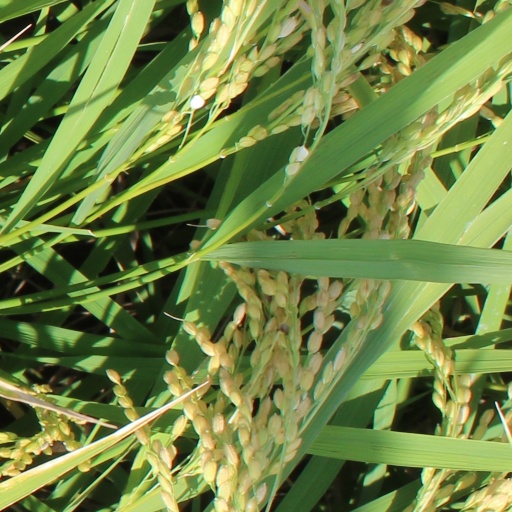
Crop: rice